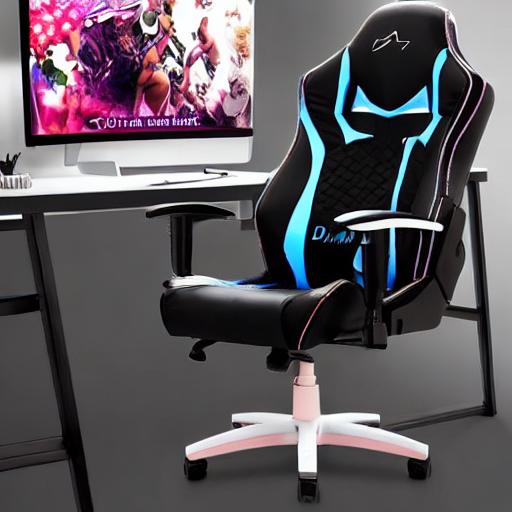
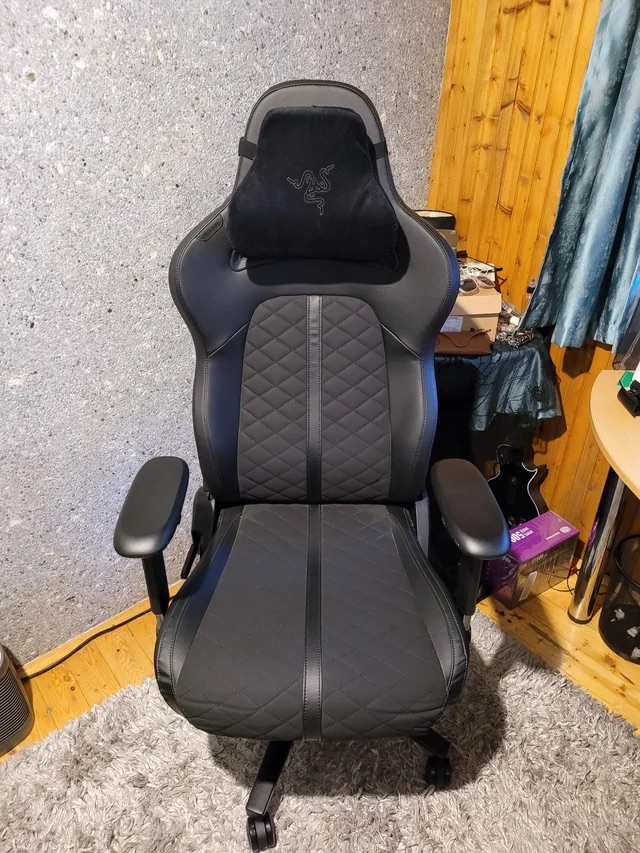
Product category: items_chair
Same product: no